TLC: Tables, Ladders & Chairs (2017)

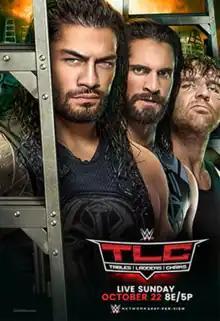
Promotional poster featuring The Shield (Roman Reigns, Seth Rollins, and Dean Ambrose)

The 2017 TLC: Tables, Ladders & Chairs was a professional wrestling event produced by WWE. It was the ninth annual and took place on October 22, 2017, at Target Center in Minneapolis, Minnesota. The event aired via pay-per-view (PPV) and livestreaming and exclusively featured wrestlers from the promotion's Raw brand division. It was the last brand-exclusive TLC event.